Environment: real
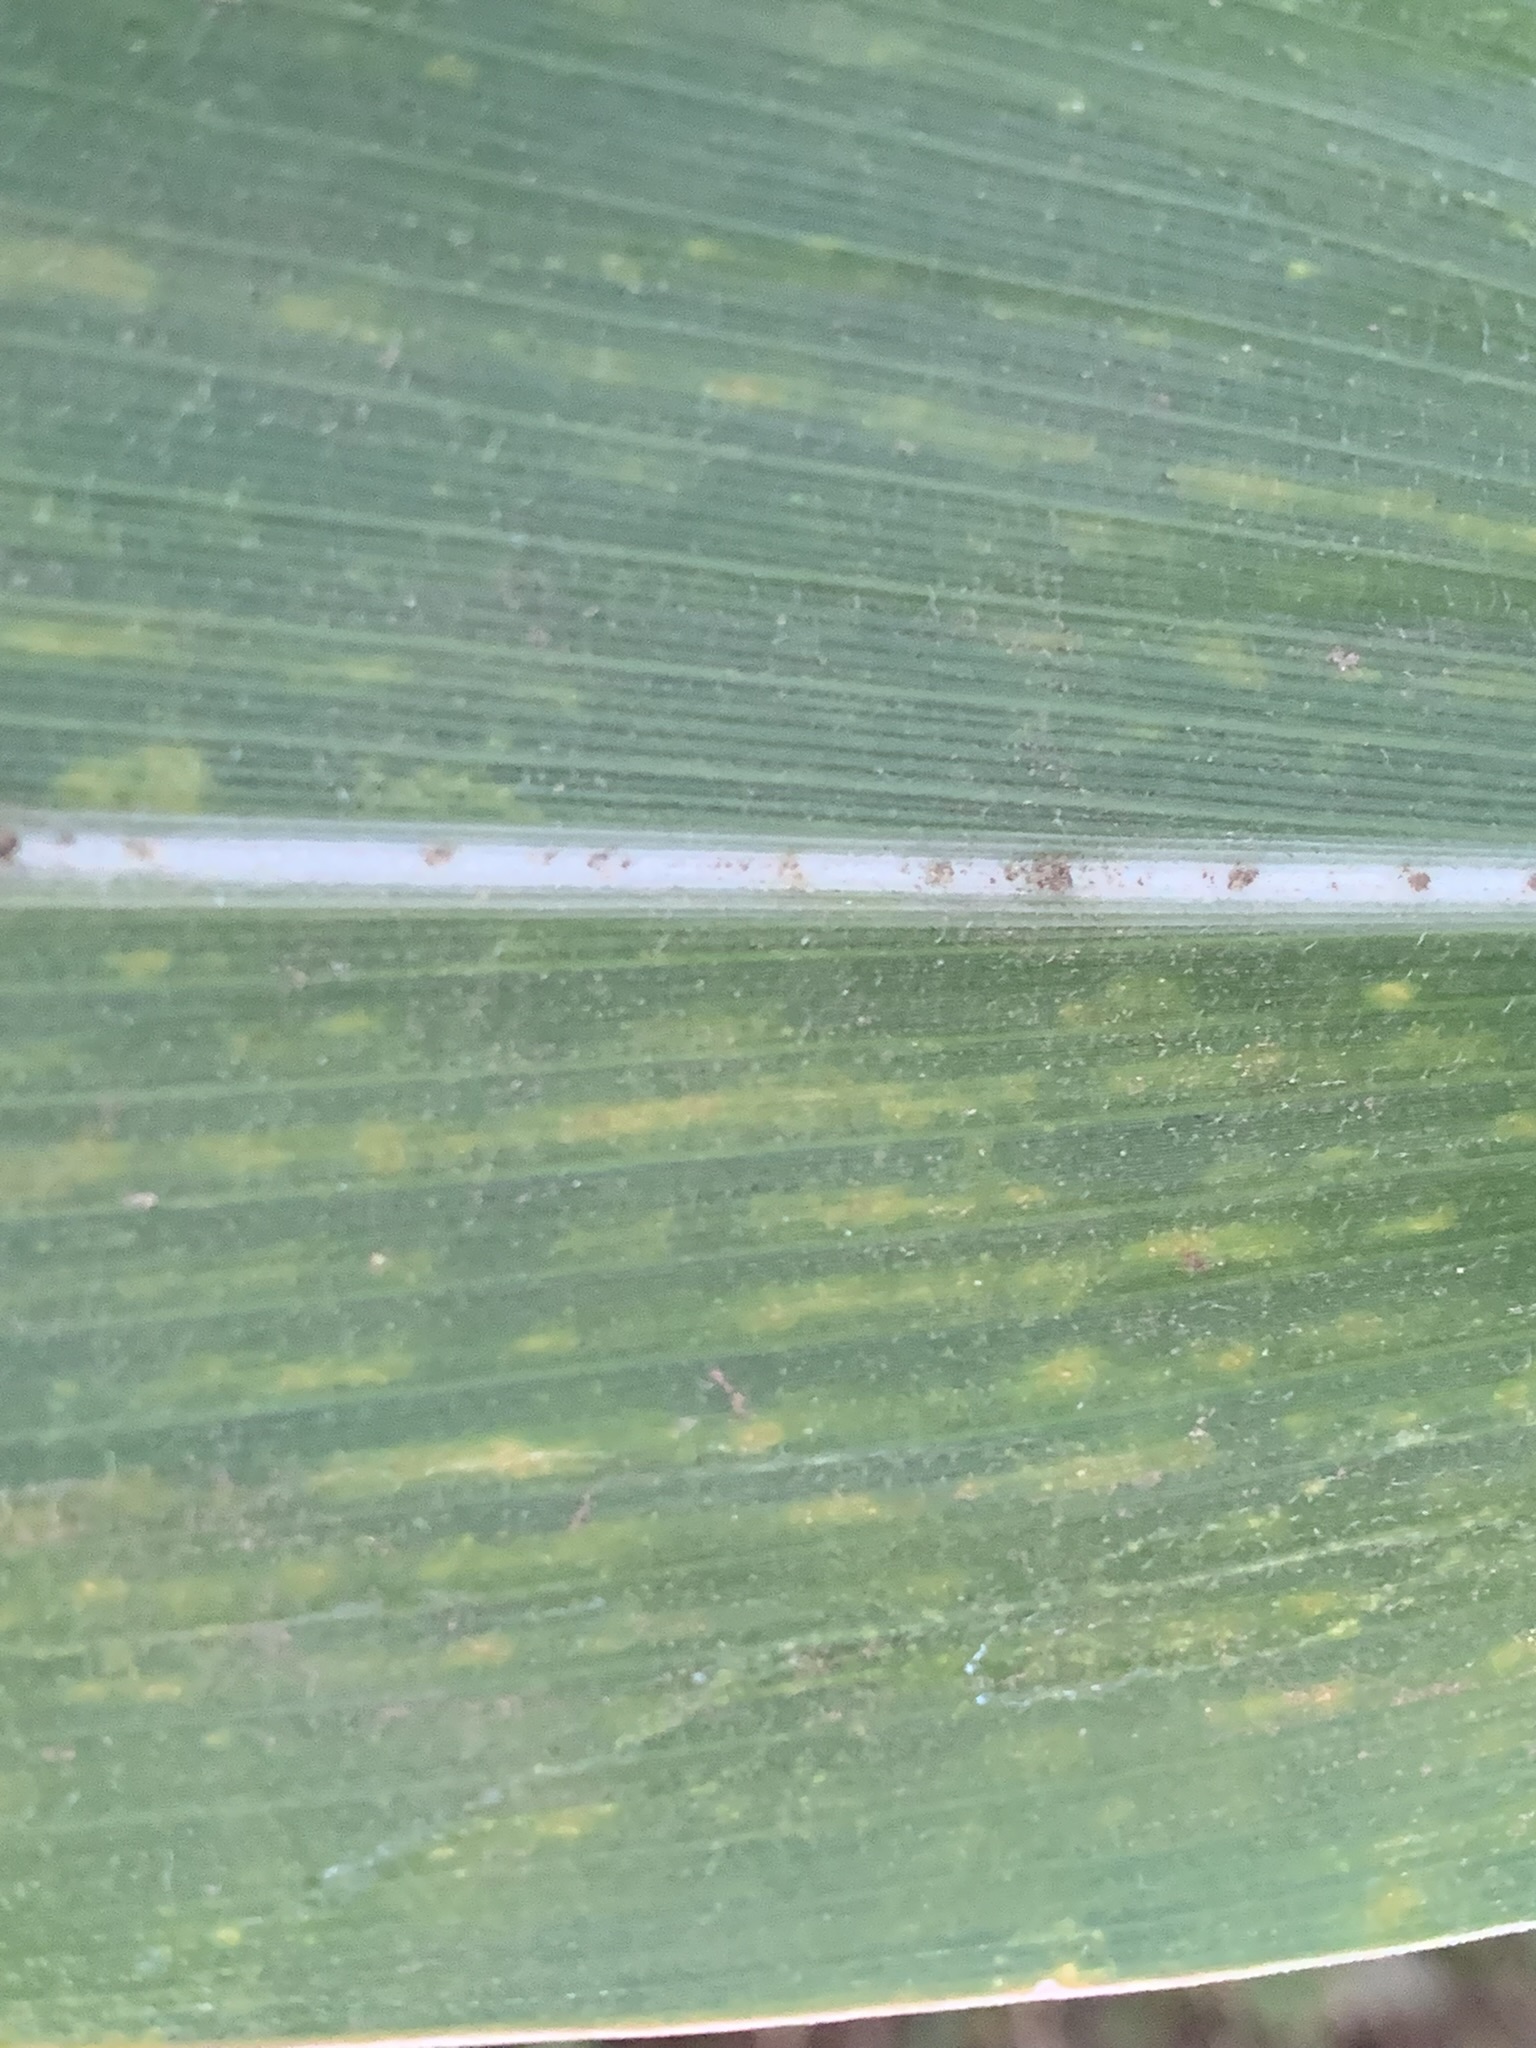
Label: lethal_necrosis